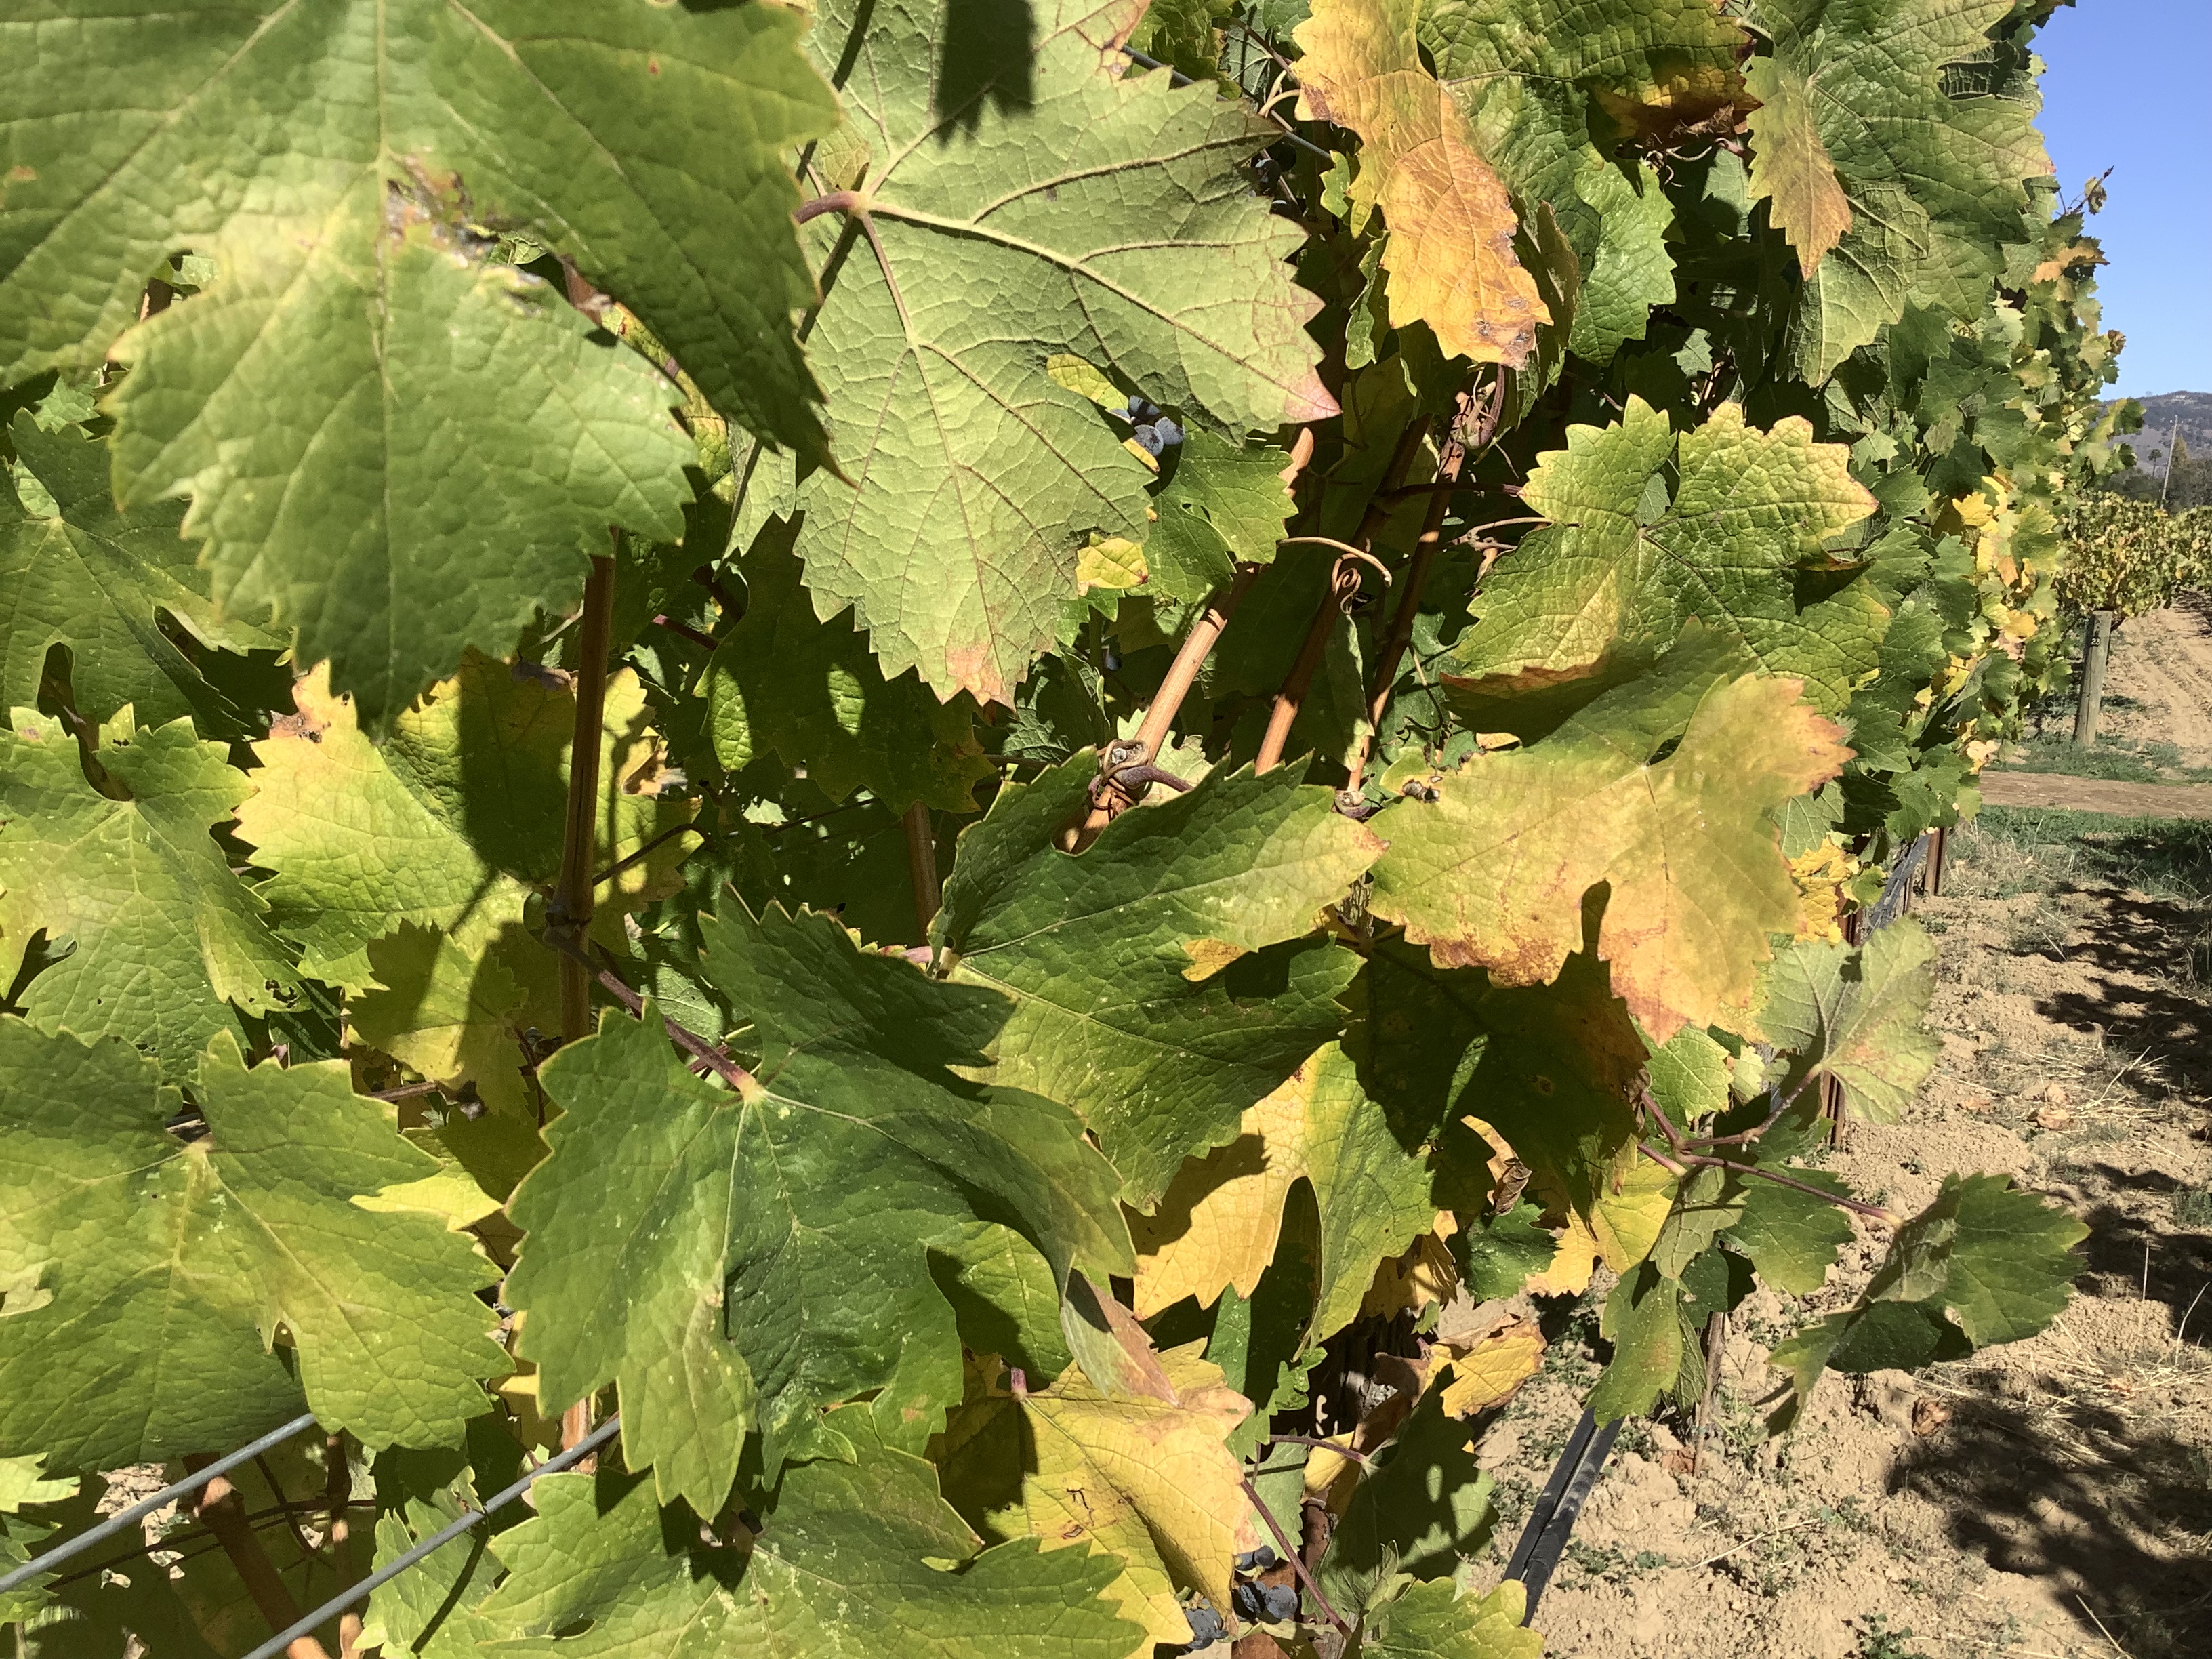
Label: No Virus